Aleksandr Akimov (politician)

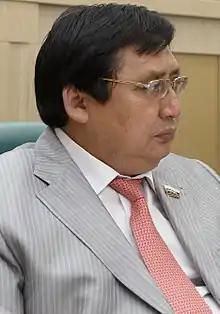
Akimov in 2016

Aleksandr Konstantinovich Akimov (born 10 November 1954), is a Russian politician of Yakut ethnicity who is currently a member of the Federation Council, a representative from the legislative body of state power of the Republic of Sakha (Yakutia) since 2 October 2013.